Bedlington Terrier

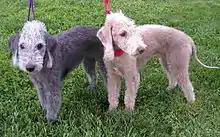
Two Bedlington Terriers, gray and liver-colored, fading to white at its points.

Copper toxicosis, also known as copper storage disease and copper overload syndrome, is an autosomal recessive disease that is characterized by an accumulation of copper in the liver. It is closely related to Wilson's disease in humans. Bedlington Terriers are more prone to copper toxicosis than most other dog breeds. West Highland White Terriers, Skye Terriers, and Doberman Pinschers are also prone to copper storage disease. Bedlington Terriers are the only breed of dog in which haemolysis has been reported, but there have been no reports of neurological involvement in any dog breed.